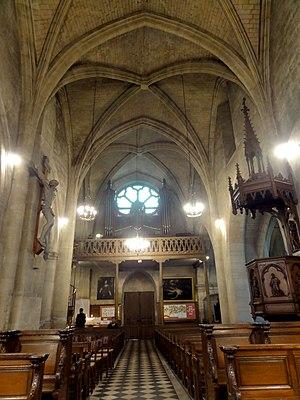
Vaisseau central, vue vers l'ouest.
L'église Saint-Pierre-Saint-Paul est une église catholique paroissiale située à Viarmes, en France. Elle succéderait à une chapelle dédiée à saint Pierre, et a été édifiée à partir de la fin du XIIᵉ siècle dans le style gothique primitif. Cette première église, dont ne reste plus que le chevet, l'élévation nord de la nef et une partie du clocher, était bien modeste, et apparemment non voûtée. Un premier remaniement intervient au XIVᵉ siècle, quand le bas-côté nord est reconstruit, comme le montre encore le remplage de ses fenêtres. Cependant, le voûtement d'ogives est toujours ajourné, sans doute en raison de la guerre de Cent Ans, et il faut attendre le dernier tiers du XVᵉ siècle pour voir s'achever le voûtement du bas-côté nord, puis de la nef. Il se fait dans le style gothique flamboyant. Au second quart du siècle suivant, le bas-côté sud est entièrement rebâti dans un style flamboyant plus épanoui, avec des voûtes à liernes et tiercerons aux clés pendantes, des fenêtres à soufflets et mouchettes, et une riche décoration extérieure, malheureusement en grande partie perdue. L'iconographie des chapiteaux annonce en même temps déjà la Renaissance.